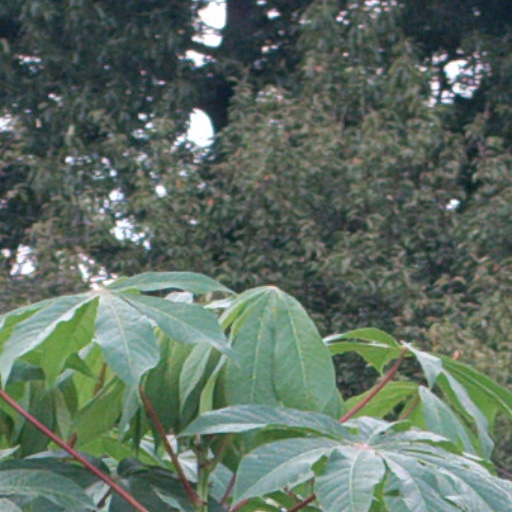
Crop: cassava